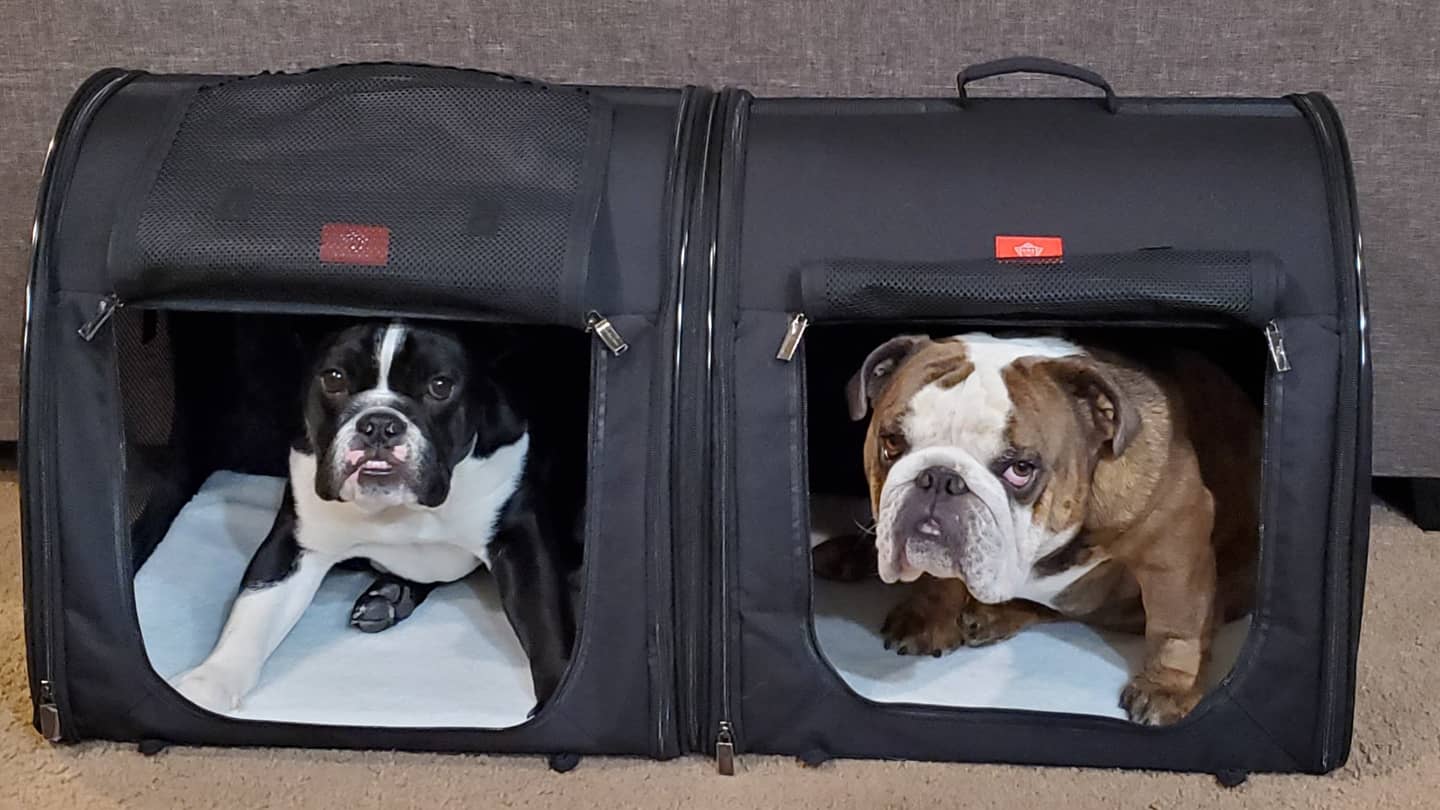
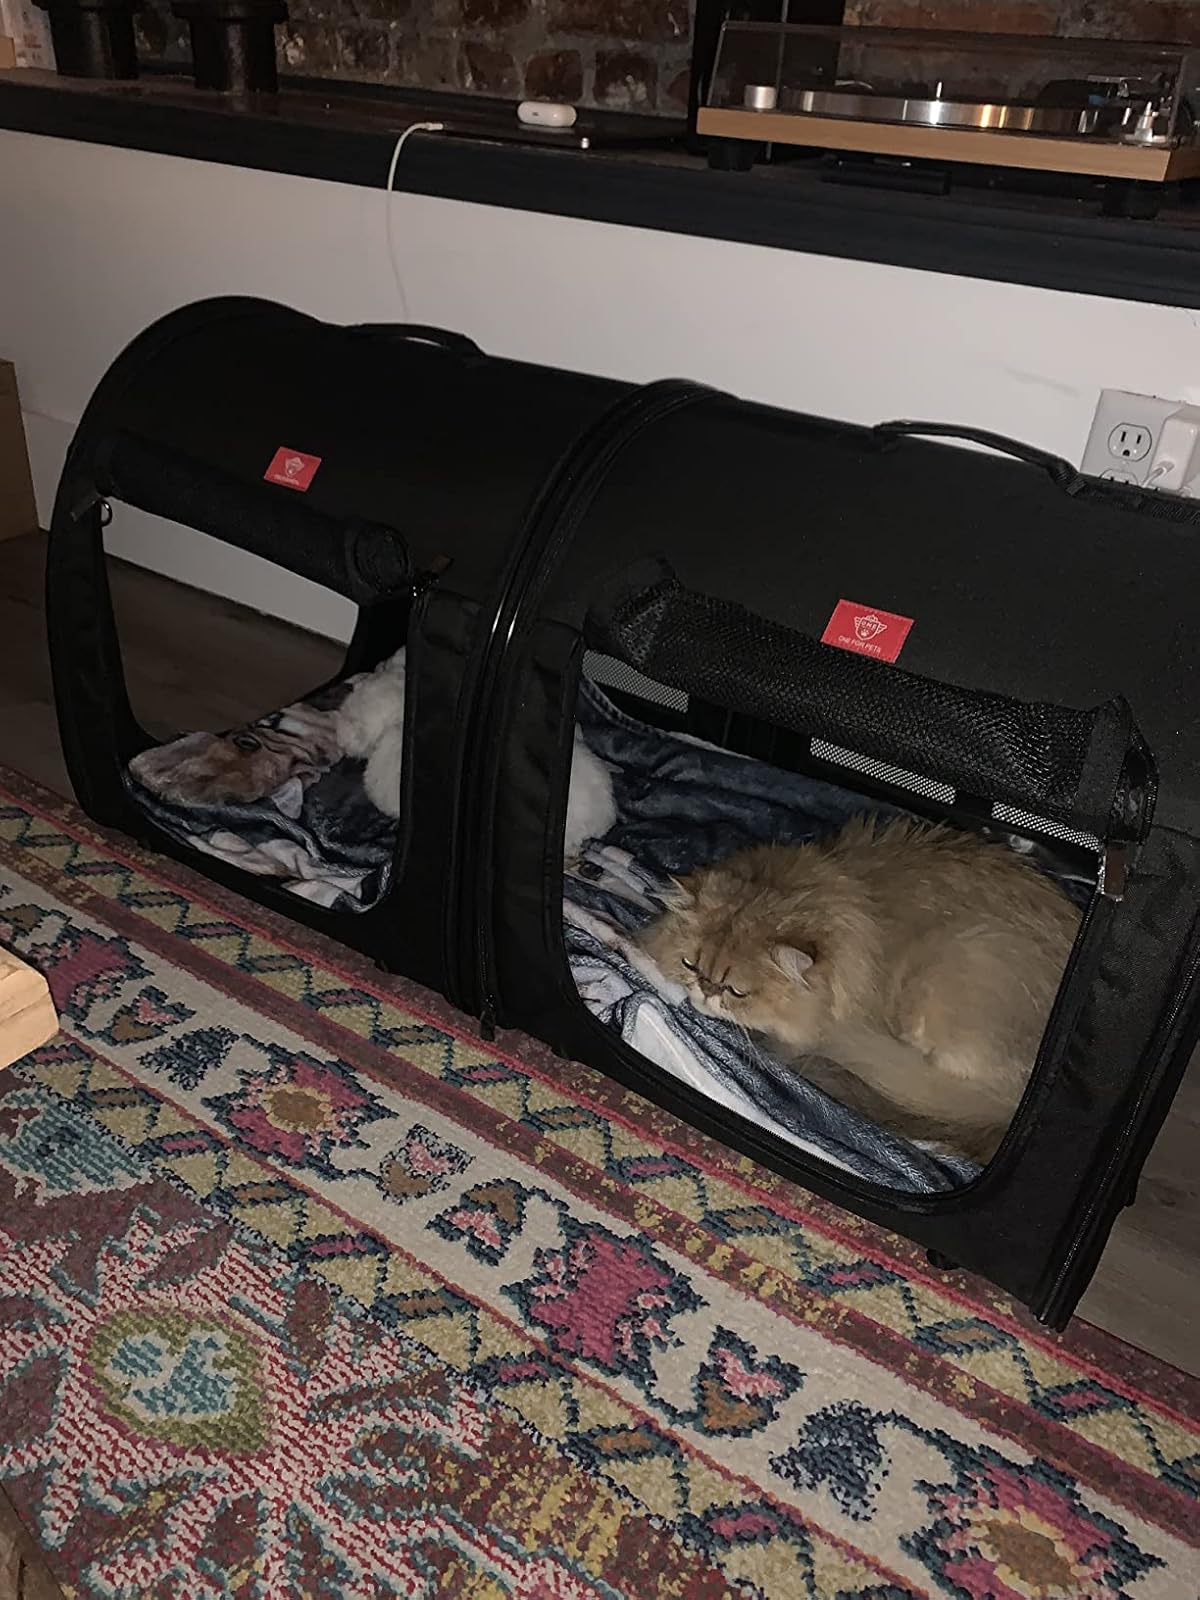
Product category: items_kennel
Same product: yes